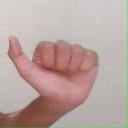
अक्षर: त